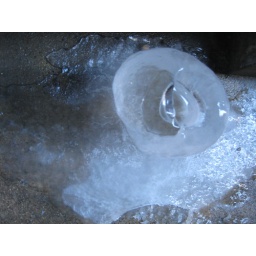
water dripping from above created this ice bowl